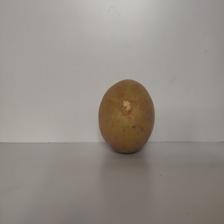
Size: Large